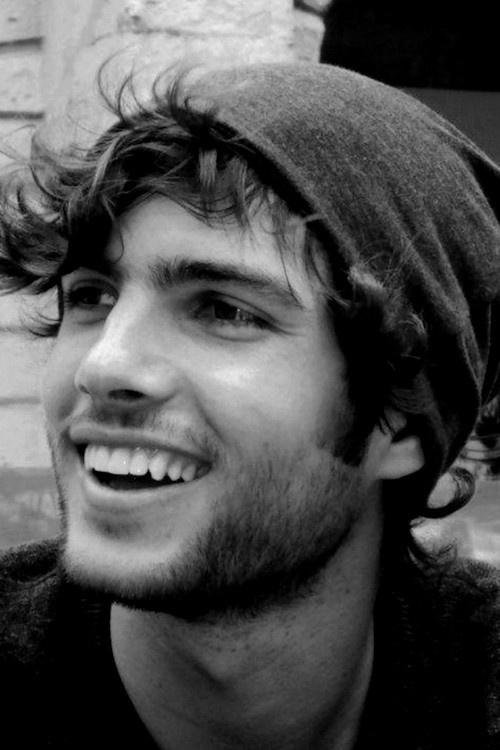
Gender: men